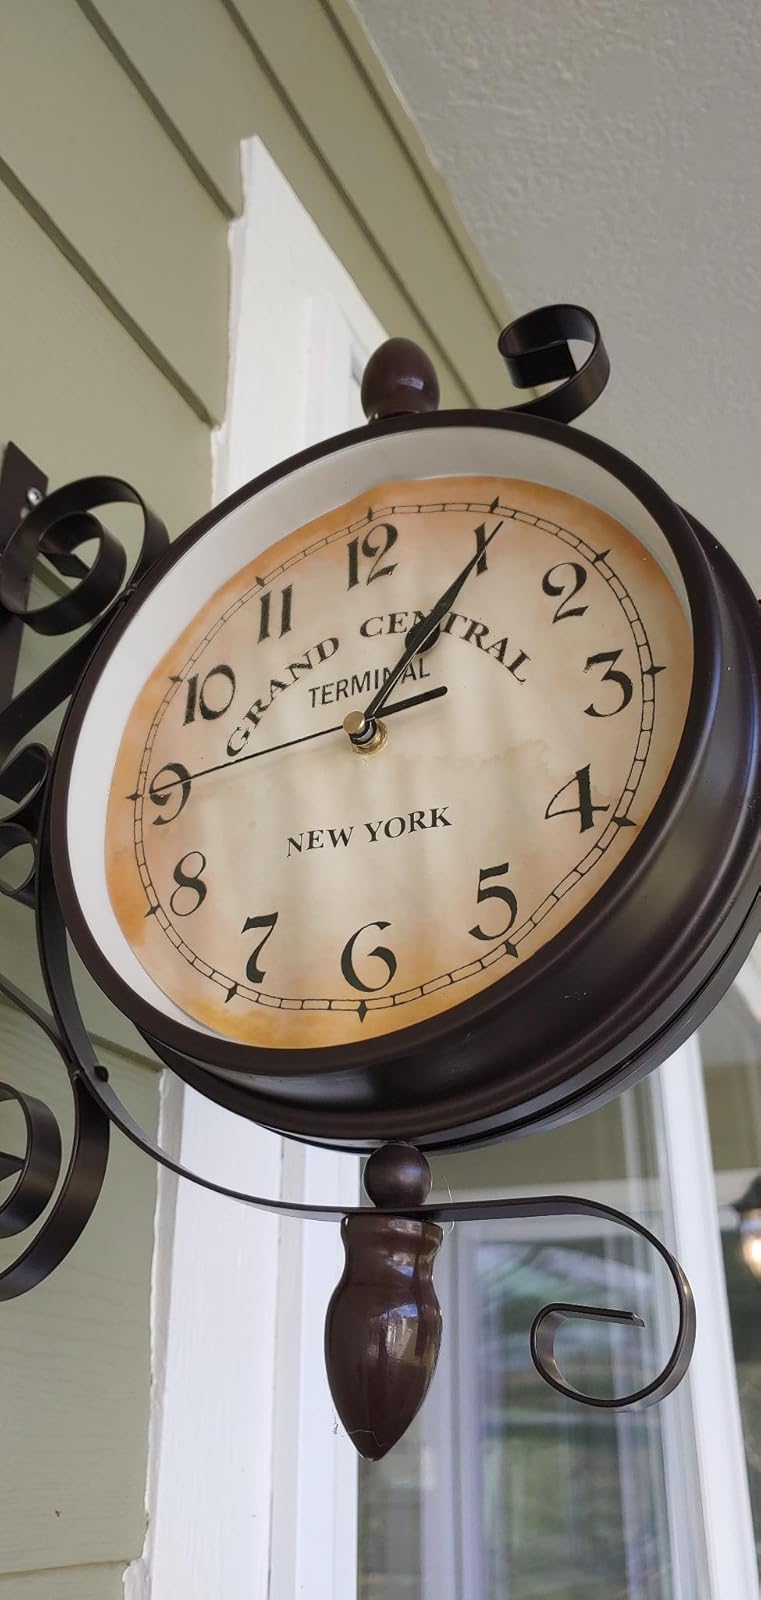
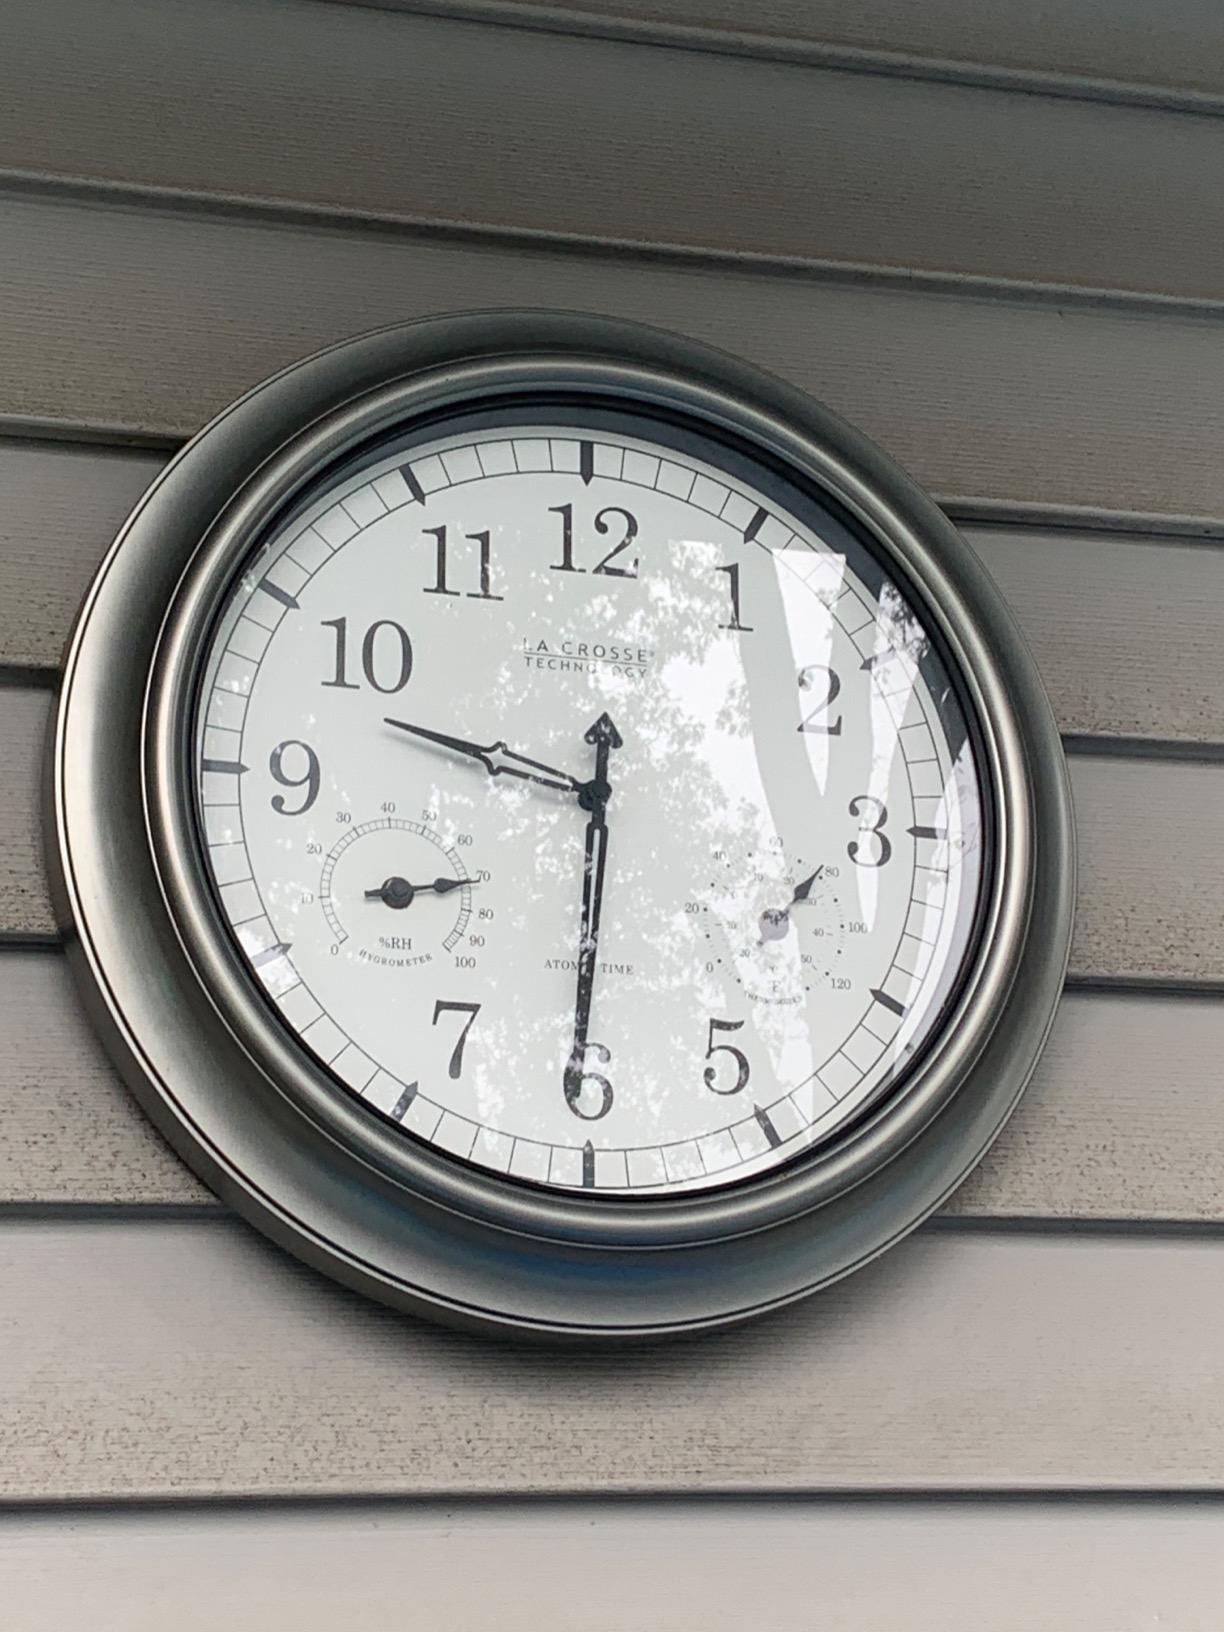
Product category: clock
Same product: no